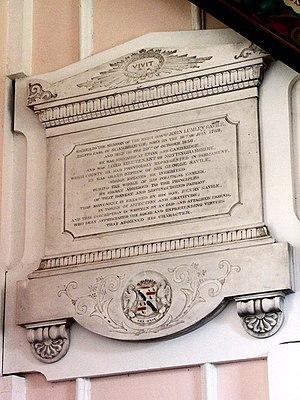
John Lumley-Savile, 8ᵉ comte de Scarbrough, dénommé vicomte Lumley entre 1832 et 1835, est un pair et homme politique britannique.